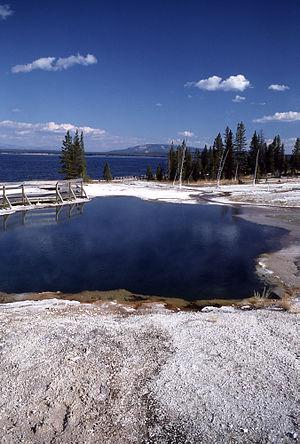
Black Pool est une source chaude située dans le West Thumb Geyser Basin dans le parc national de Yellowstone aux États-Unis.